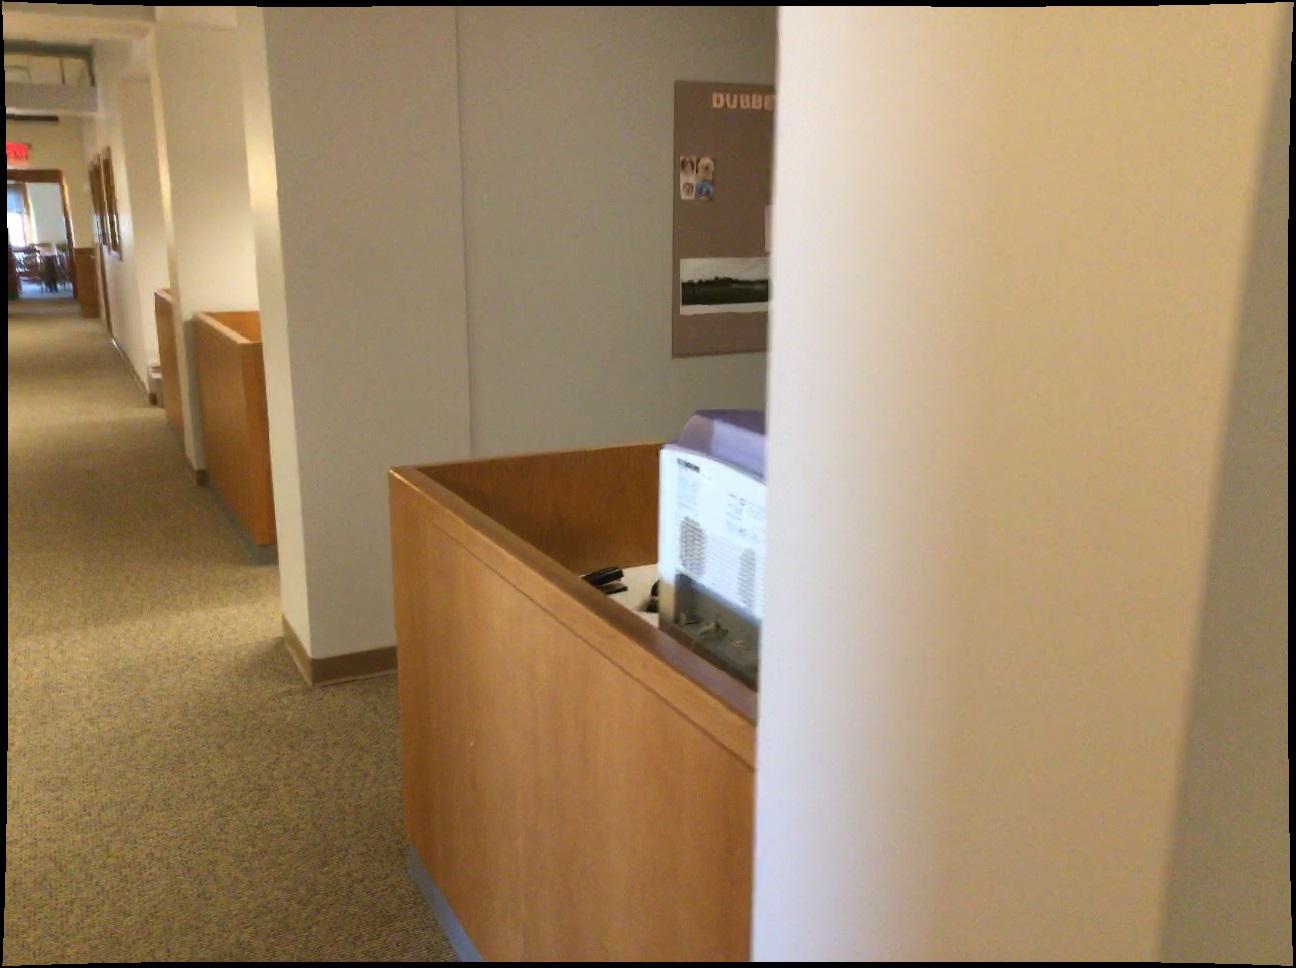
Question: In the image, there is the desk. Pinpoint several points within the vacant space situated behind the desk from the object's perspective. Your final answer should be formatted as a list of tuples, i.e. [(x1, y1), ...], where each tuple contains the x and y coordinates of a point satisfying the conditions above. The coordinates should be between 0 and 1, indicating the normalized pixel locations of the points.
Answer: [(0.265, 0.816), (0.238, 0.825), (0.272, 0.832), (0.244, 0.842), (0.215, 0.852), (0.279, 0.849), (0.251, 0.860), (0.221, 0.870), (0.190, 0.881), (0.287, 0.867), (0.257, 0.878), (0.227, 0.889), (0.195, 0.901), (0.163, 0.913), (0.295, 0.886), (0.265, 0.898), (0.233, 0.909), (0.201, 0.921), (0.167, 0.935), (0.303, 0.906), (0.272, 0.918), (0.240, 0.931), (0.207, 0.944), (0.172, 0.958), (0.312, 0.928), (0.280, 0.940), (0.247, 0.954), (0.213, 0.968), (0.177, 0.982), (0.322, 0.950), (0.289, 0.964), (0.255, 0.978), (0.219, 0.993), (0.332, 0.974), (0.298, 0.990)]